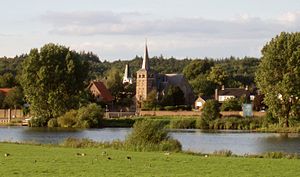
Mook en Middelaar / Galleri
Mook en Middelaar er en kommune og en by, beliggende i den sydlige provins Limburg i Nederlandene. Kommunens areal er på 18,81 km², og indbyggertallet er på 7.738 pr. 1. april 2016.